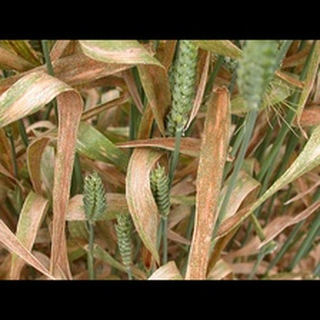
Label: wheat_brown_rust